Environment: real
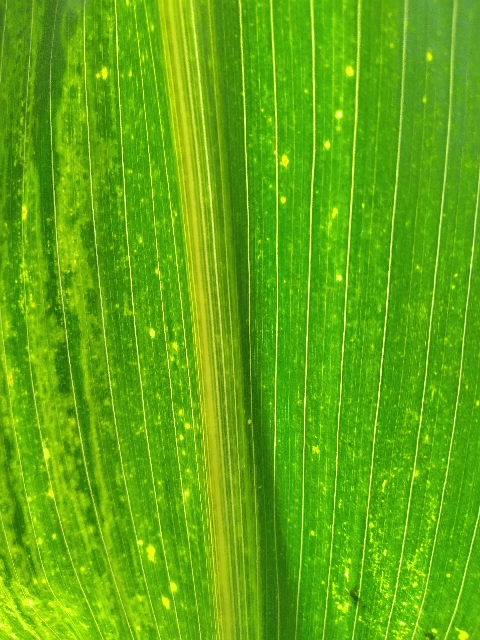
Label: lethal_necrosis